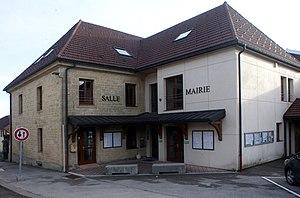
Mairie de Vuillecin (Doubs).
Vuillecin est une commune française située dans le département du Doubs en région Bourgogne-Franche-Comté. Les habitants se nomment les Grenouillards et Grenouillardes.